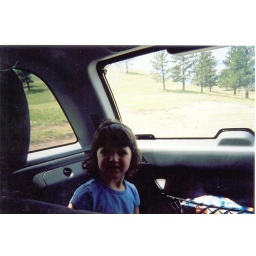
Sarah sitting in the back of the SUV as we view animals in Custer State Park